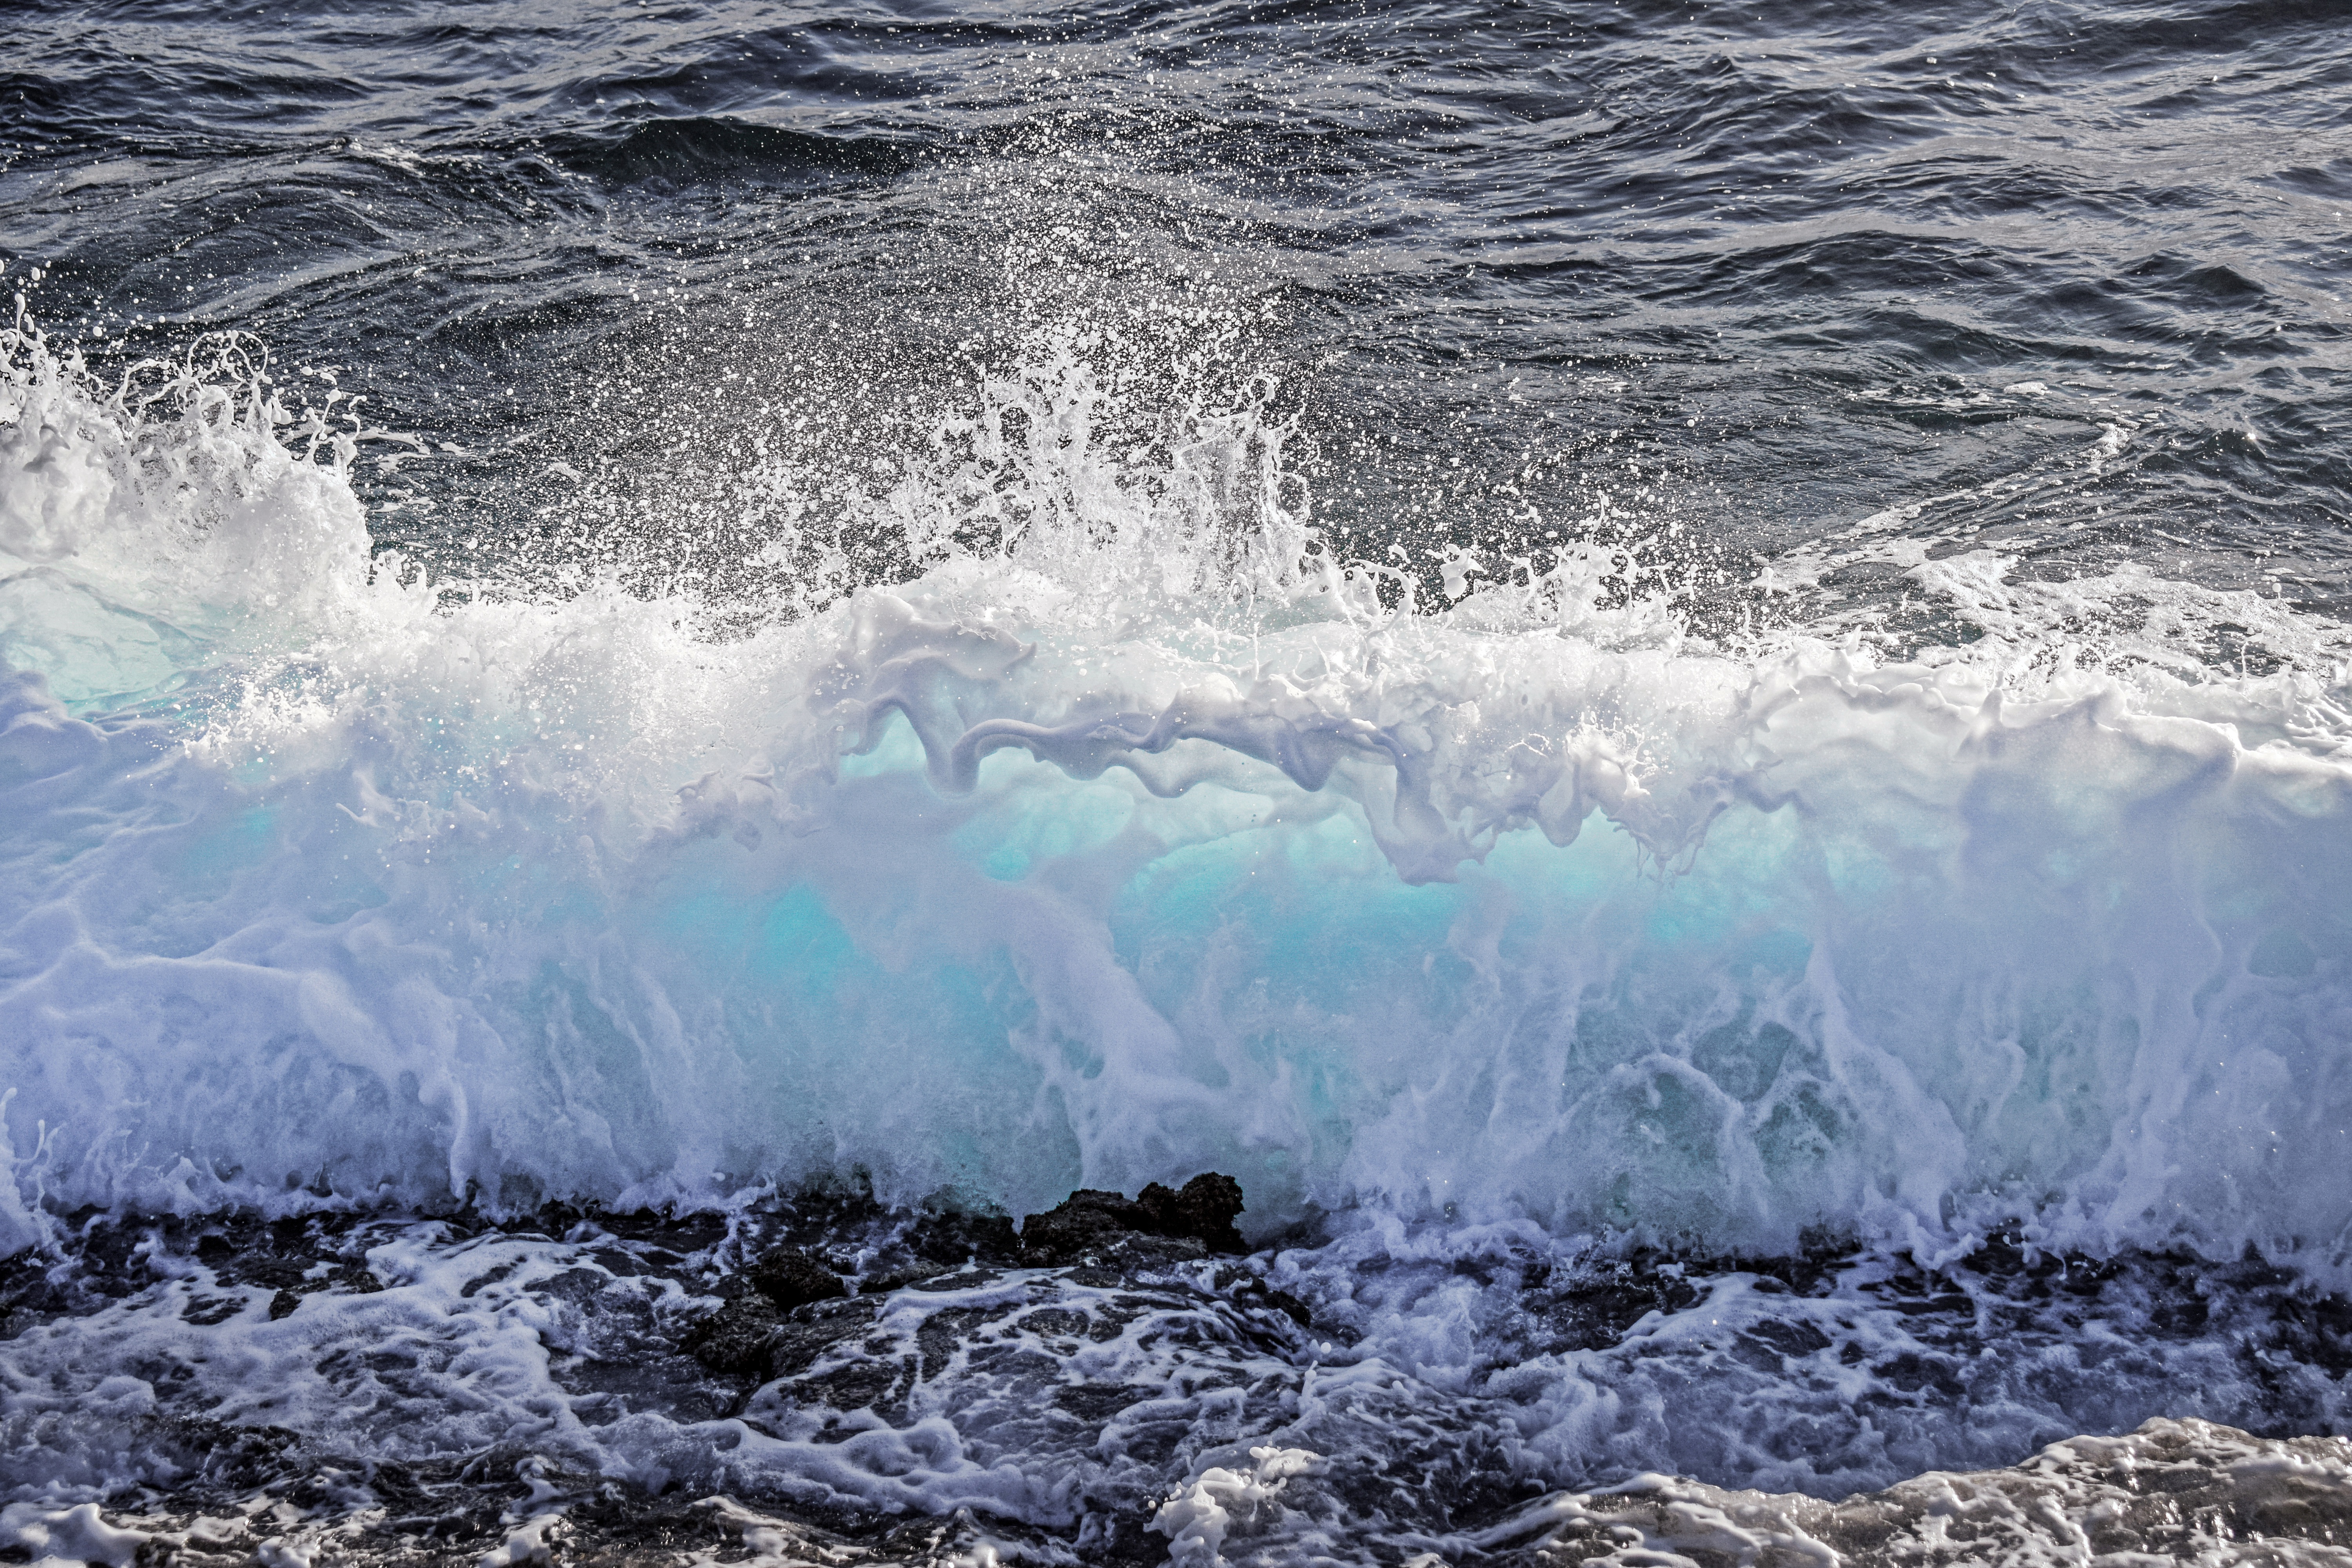
natural, water, water resources, cloud, liquid, azure, fluid, coastal and oceanic landforms, body of water, watercourse, wind wave, horizon, wind, natural landscape, calm, shore, wave, electric blue, coast, ocean, meteorological phenomenon, pattern, landscape, sky, sound, cumulus, rock, tide, sea, winter